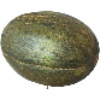
Label: Melon Piel de Sapo 1